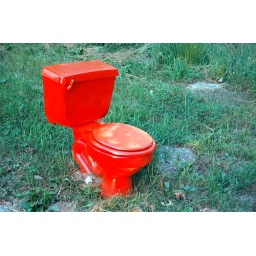
near the old barn house in rural south new hampshire